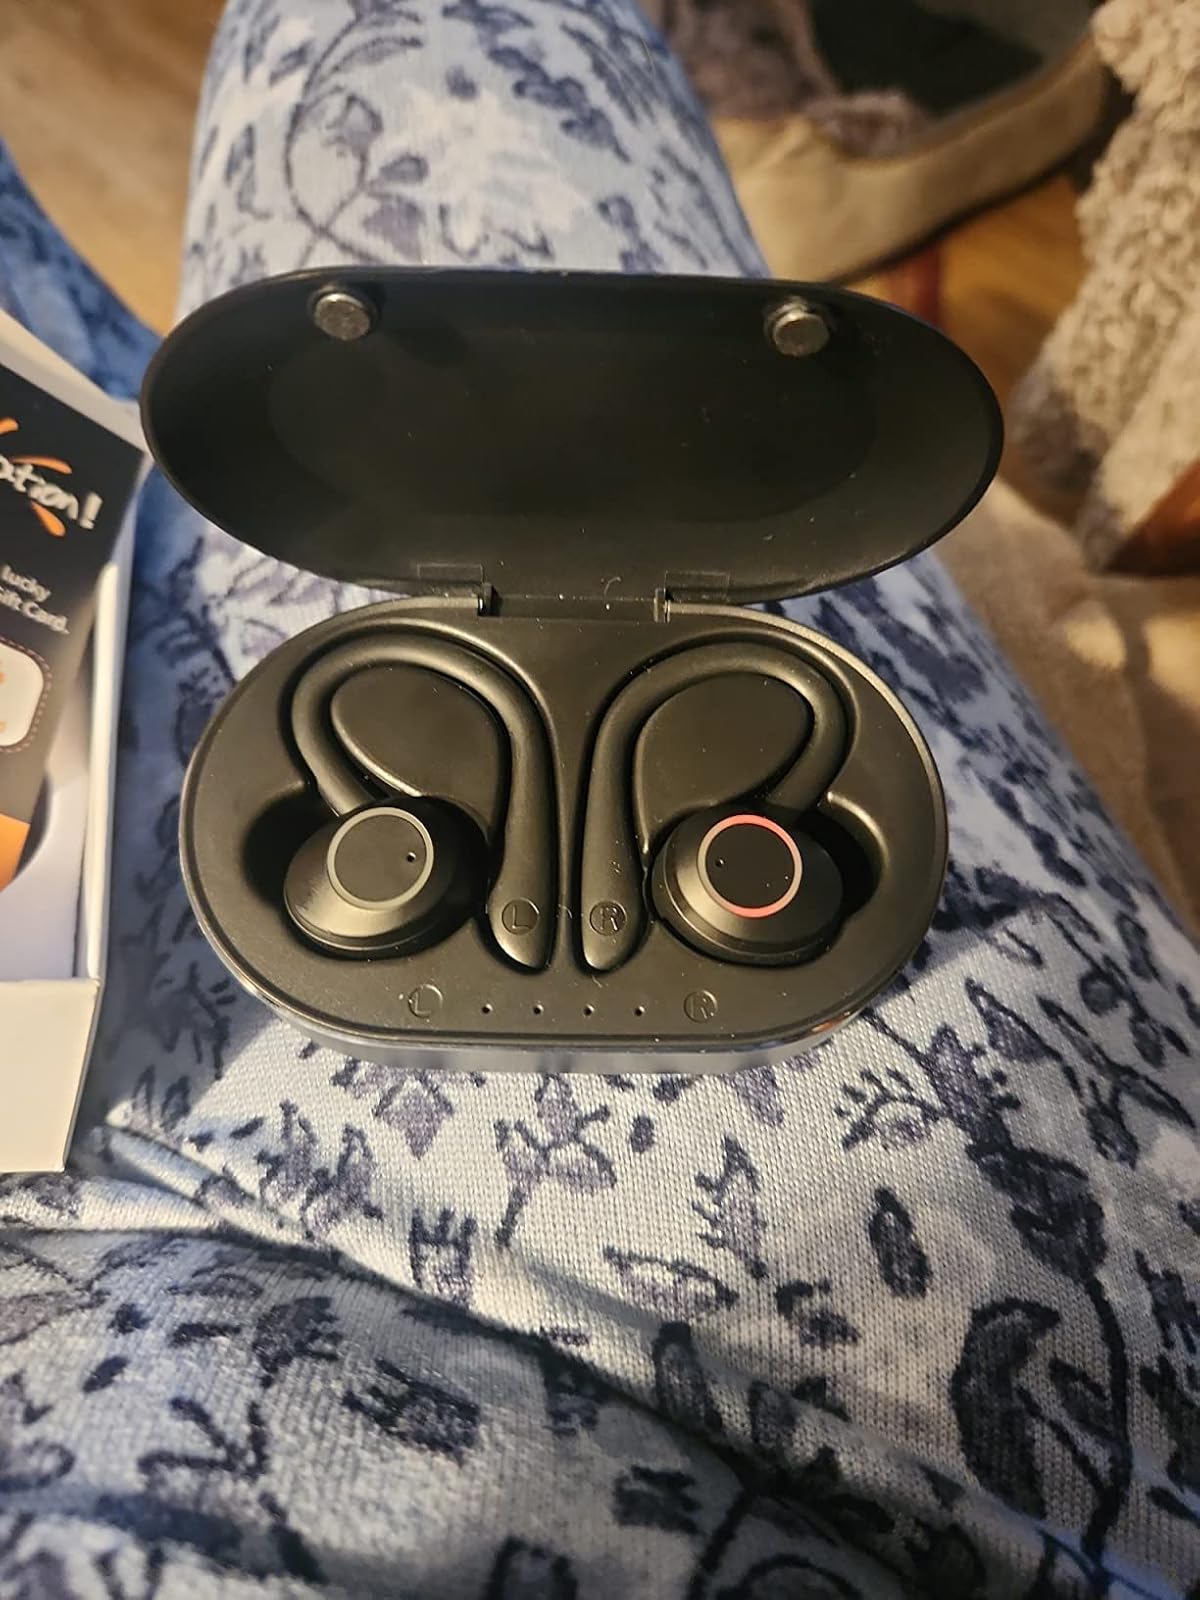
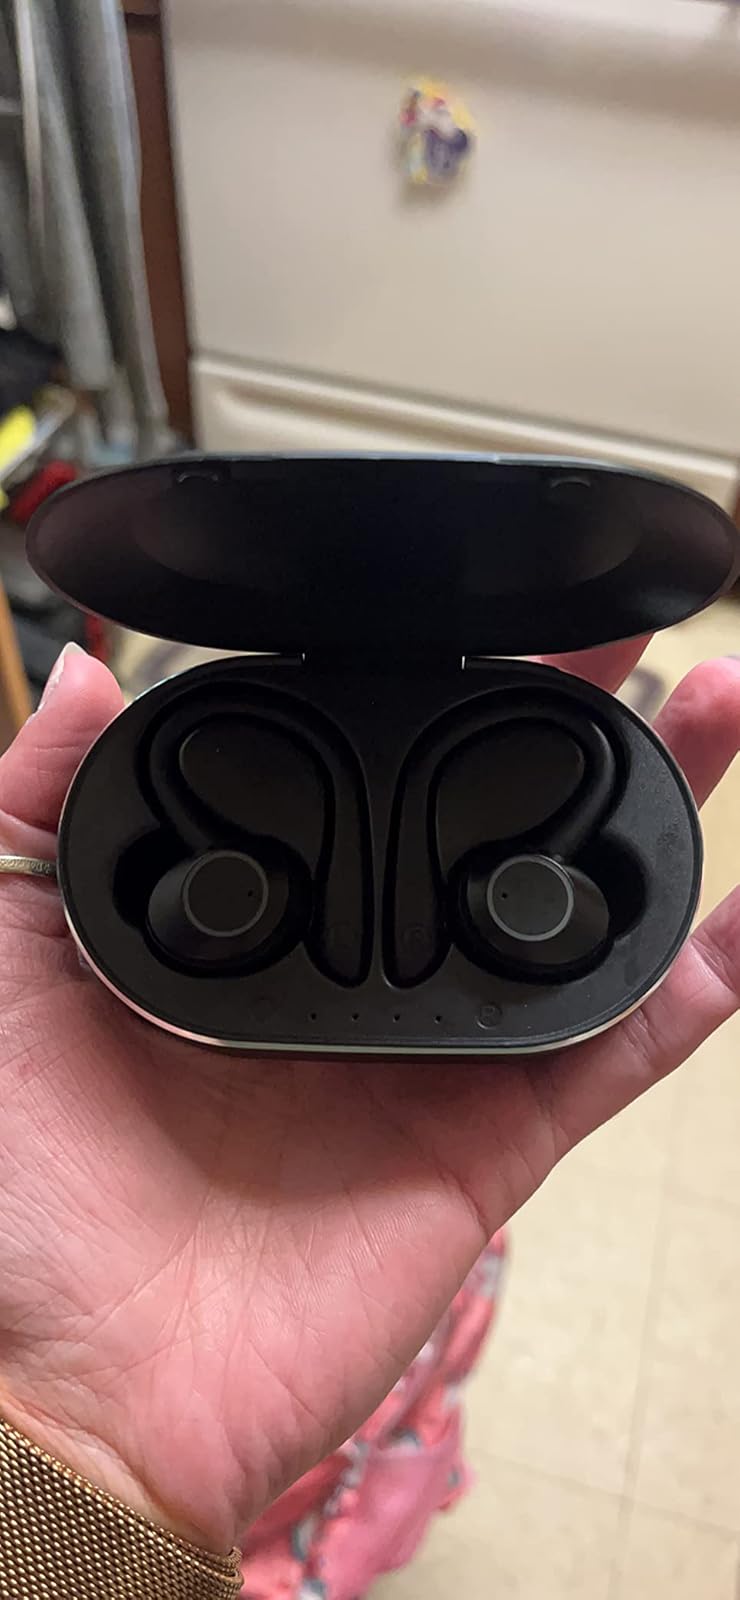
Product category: earbuds
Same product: yes